Stephen Decatur High School (Decatur, Illinois)

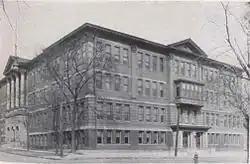

Stephen Decatur High School was a public high school in Decatur, Illinois, United States, which existed from 1862 to 2000. Stephen Decatur High School was simply known as Decatur High School until 1957, when the city's only high school was joined by Lakeview High School (a small rural district absorbed by consolidation), and MacArthur and Eisenhower High Schools, which were newly constructed to accommodate the student population that was exploding as a result of the post-World War 2 "baby boom".